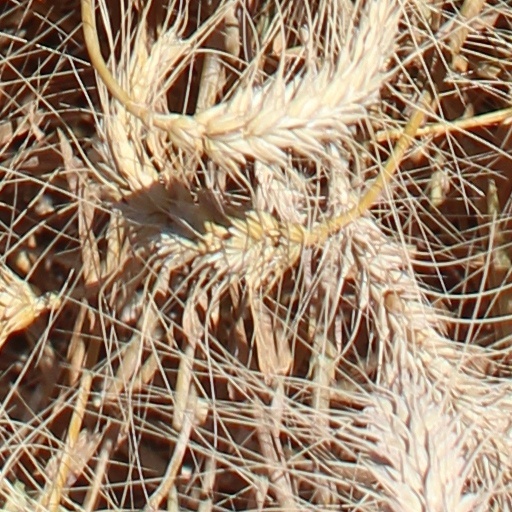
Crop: wheat